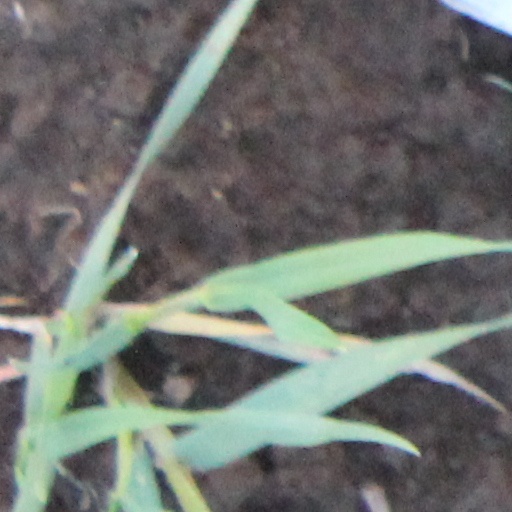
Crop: wheat